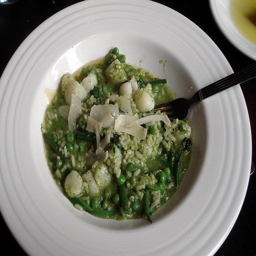
A white bowl filled with vegetables soup and a spoon.
A bowl of peas, barley and onion with a fork in it.
A bowl of food containing peas and other vegetables.
A bowl of chunky soup with rice and vegetables.
A bowl of soup including vegetables and rice.